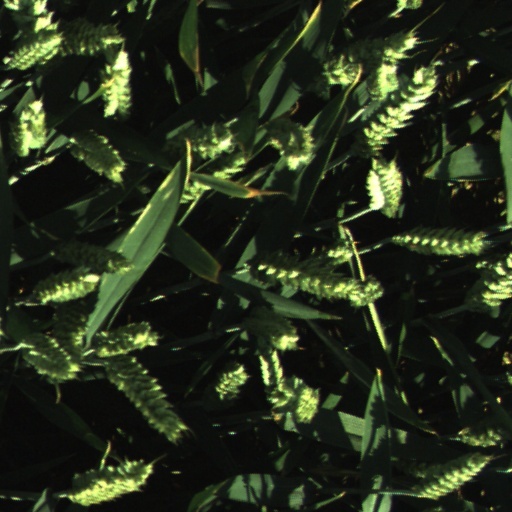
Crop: wheat